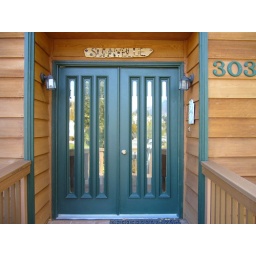
Our door faces the street, so now folks who walk by can see that the house is called Sunnyblue.